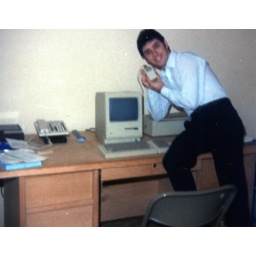
My first desk in my first house in Spring, Texas circa Fall 1985.